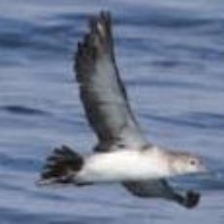
Species: BLACK VENTED SHEARWATER
Scientific name: PUFFINUS OPISTHOMELA